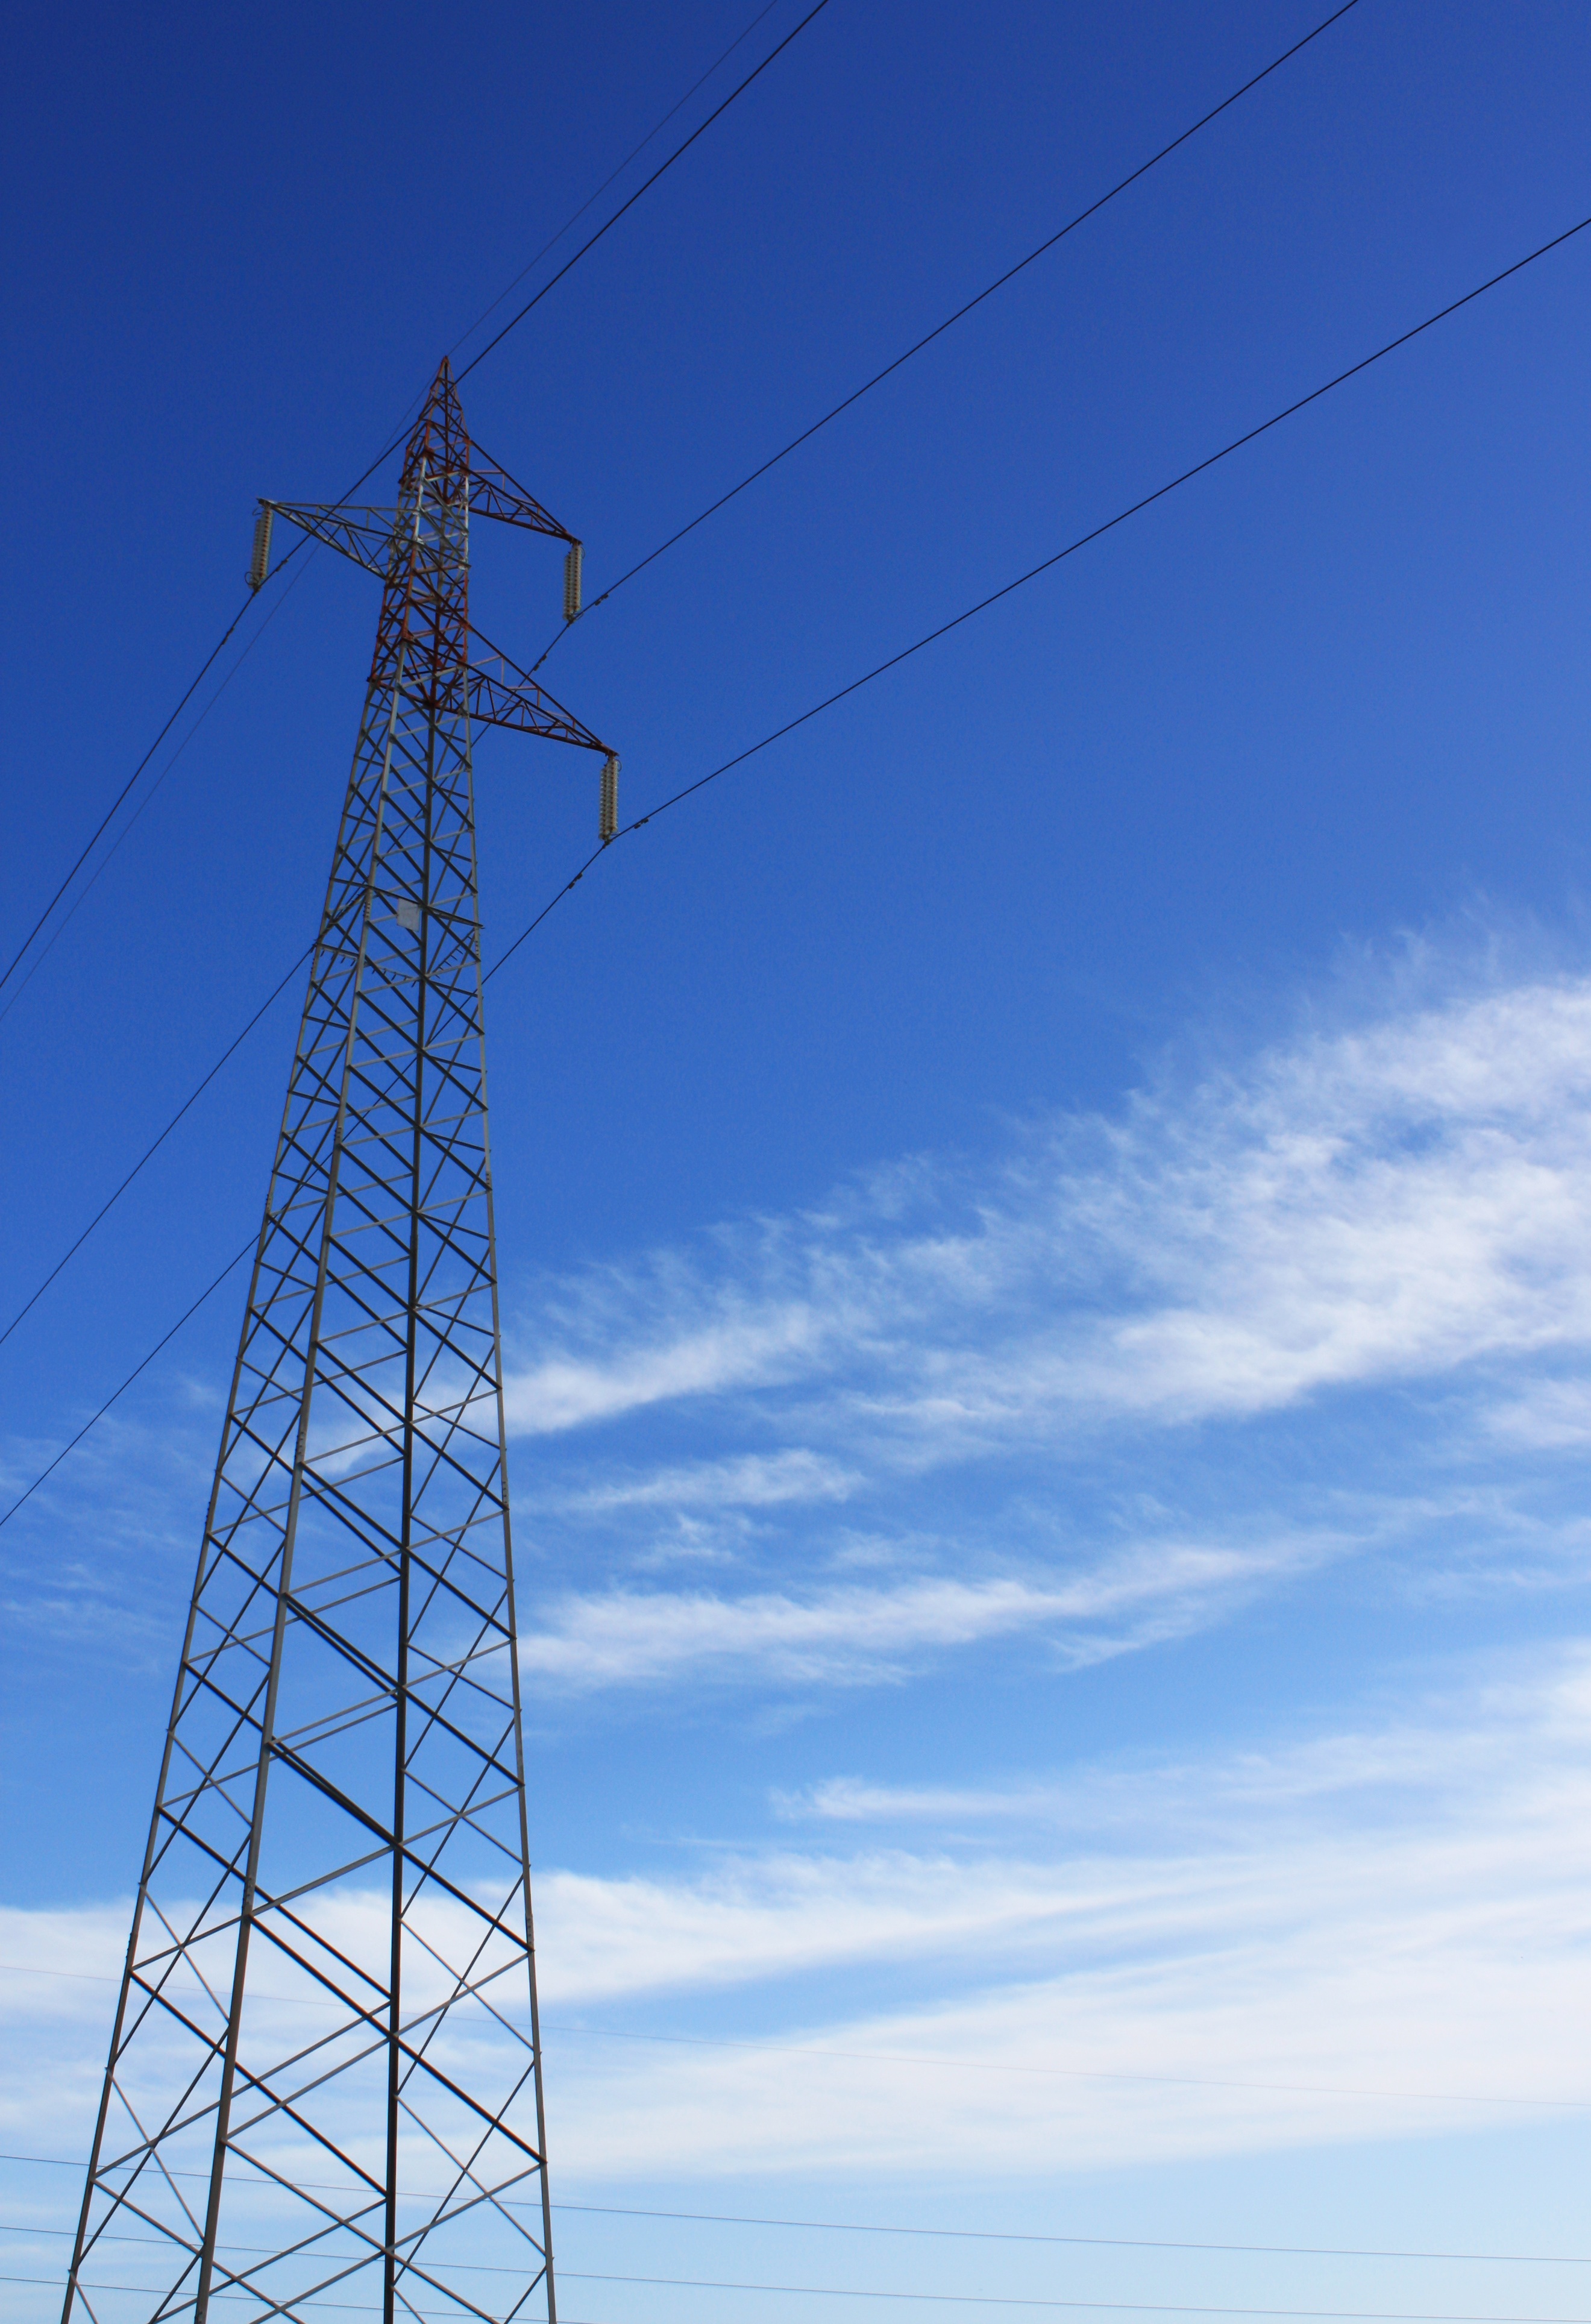
sky, cable, line, tower, mast, blue, electricity, energy, high voltage, wires, torre, conduct, electric, transmission tower, outdoor structure, electrical supply, overhead power line